Sky position (RA, Dec in degrees): 229.95, 1.312
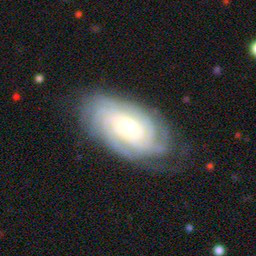
Galaxy morphology: Unbarred Tight Spiral Galaxies